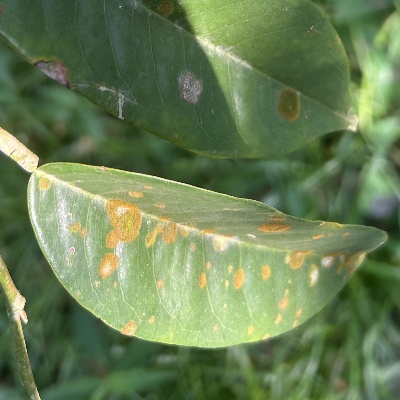
Label: Leaf_Algal